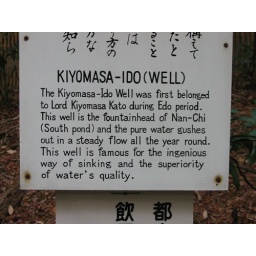
The sign for the above well. I did not test the water for its superiority.